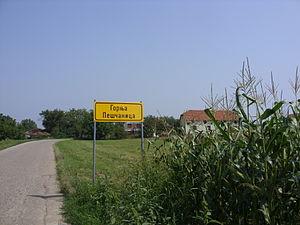
Gornja Peščanica est un village de Serbie situé dans la municipalité d'Aleksinac, district de Nišava. Au recensement de 2011, il comptait 242 habitants.